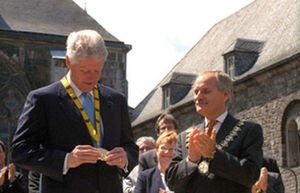
Karlsprisen
Clinton under modtagelsen af Karlsprisen i 2000.
Karlsprisen er en international pris. Den er først og fremmest uddelt til europæiske politikere. Den er uddelt årligt siden 1950 af den tyske by Aachen til en person, der har bidraget til integration mellem europæiske stater og fred mellem staterne i Europa.